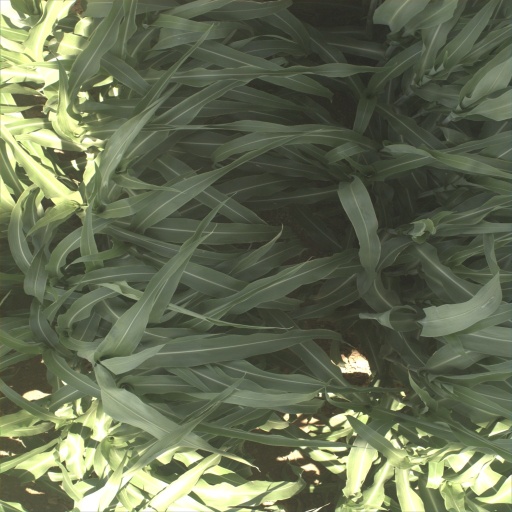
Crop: sorghum